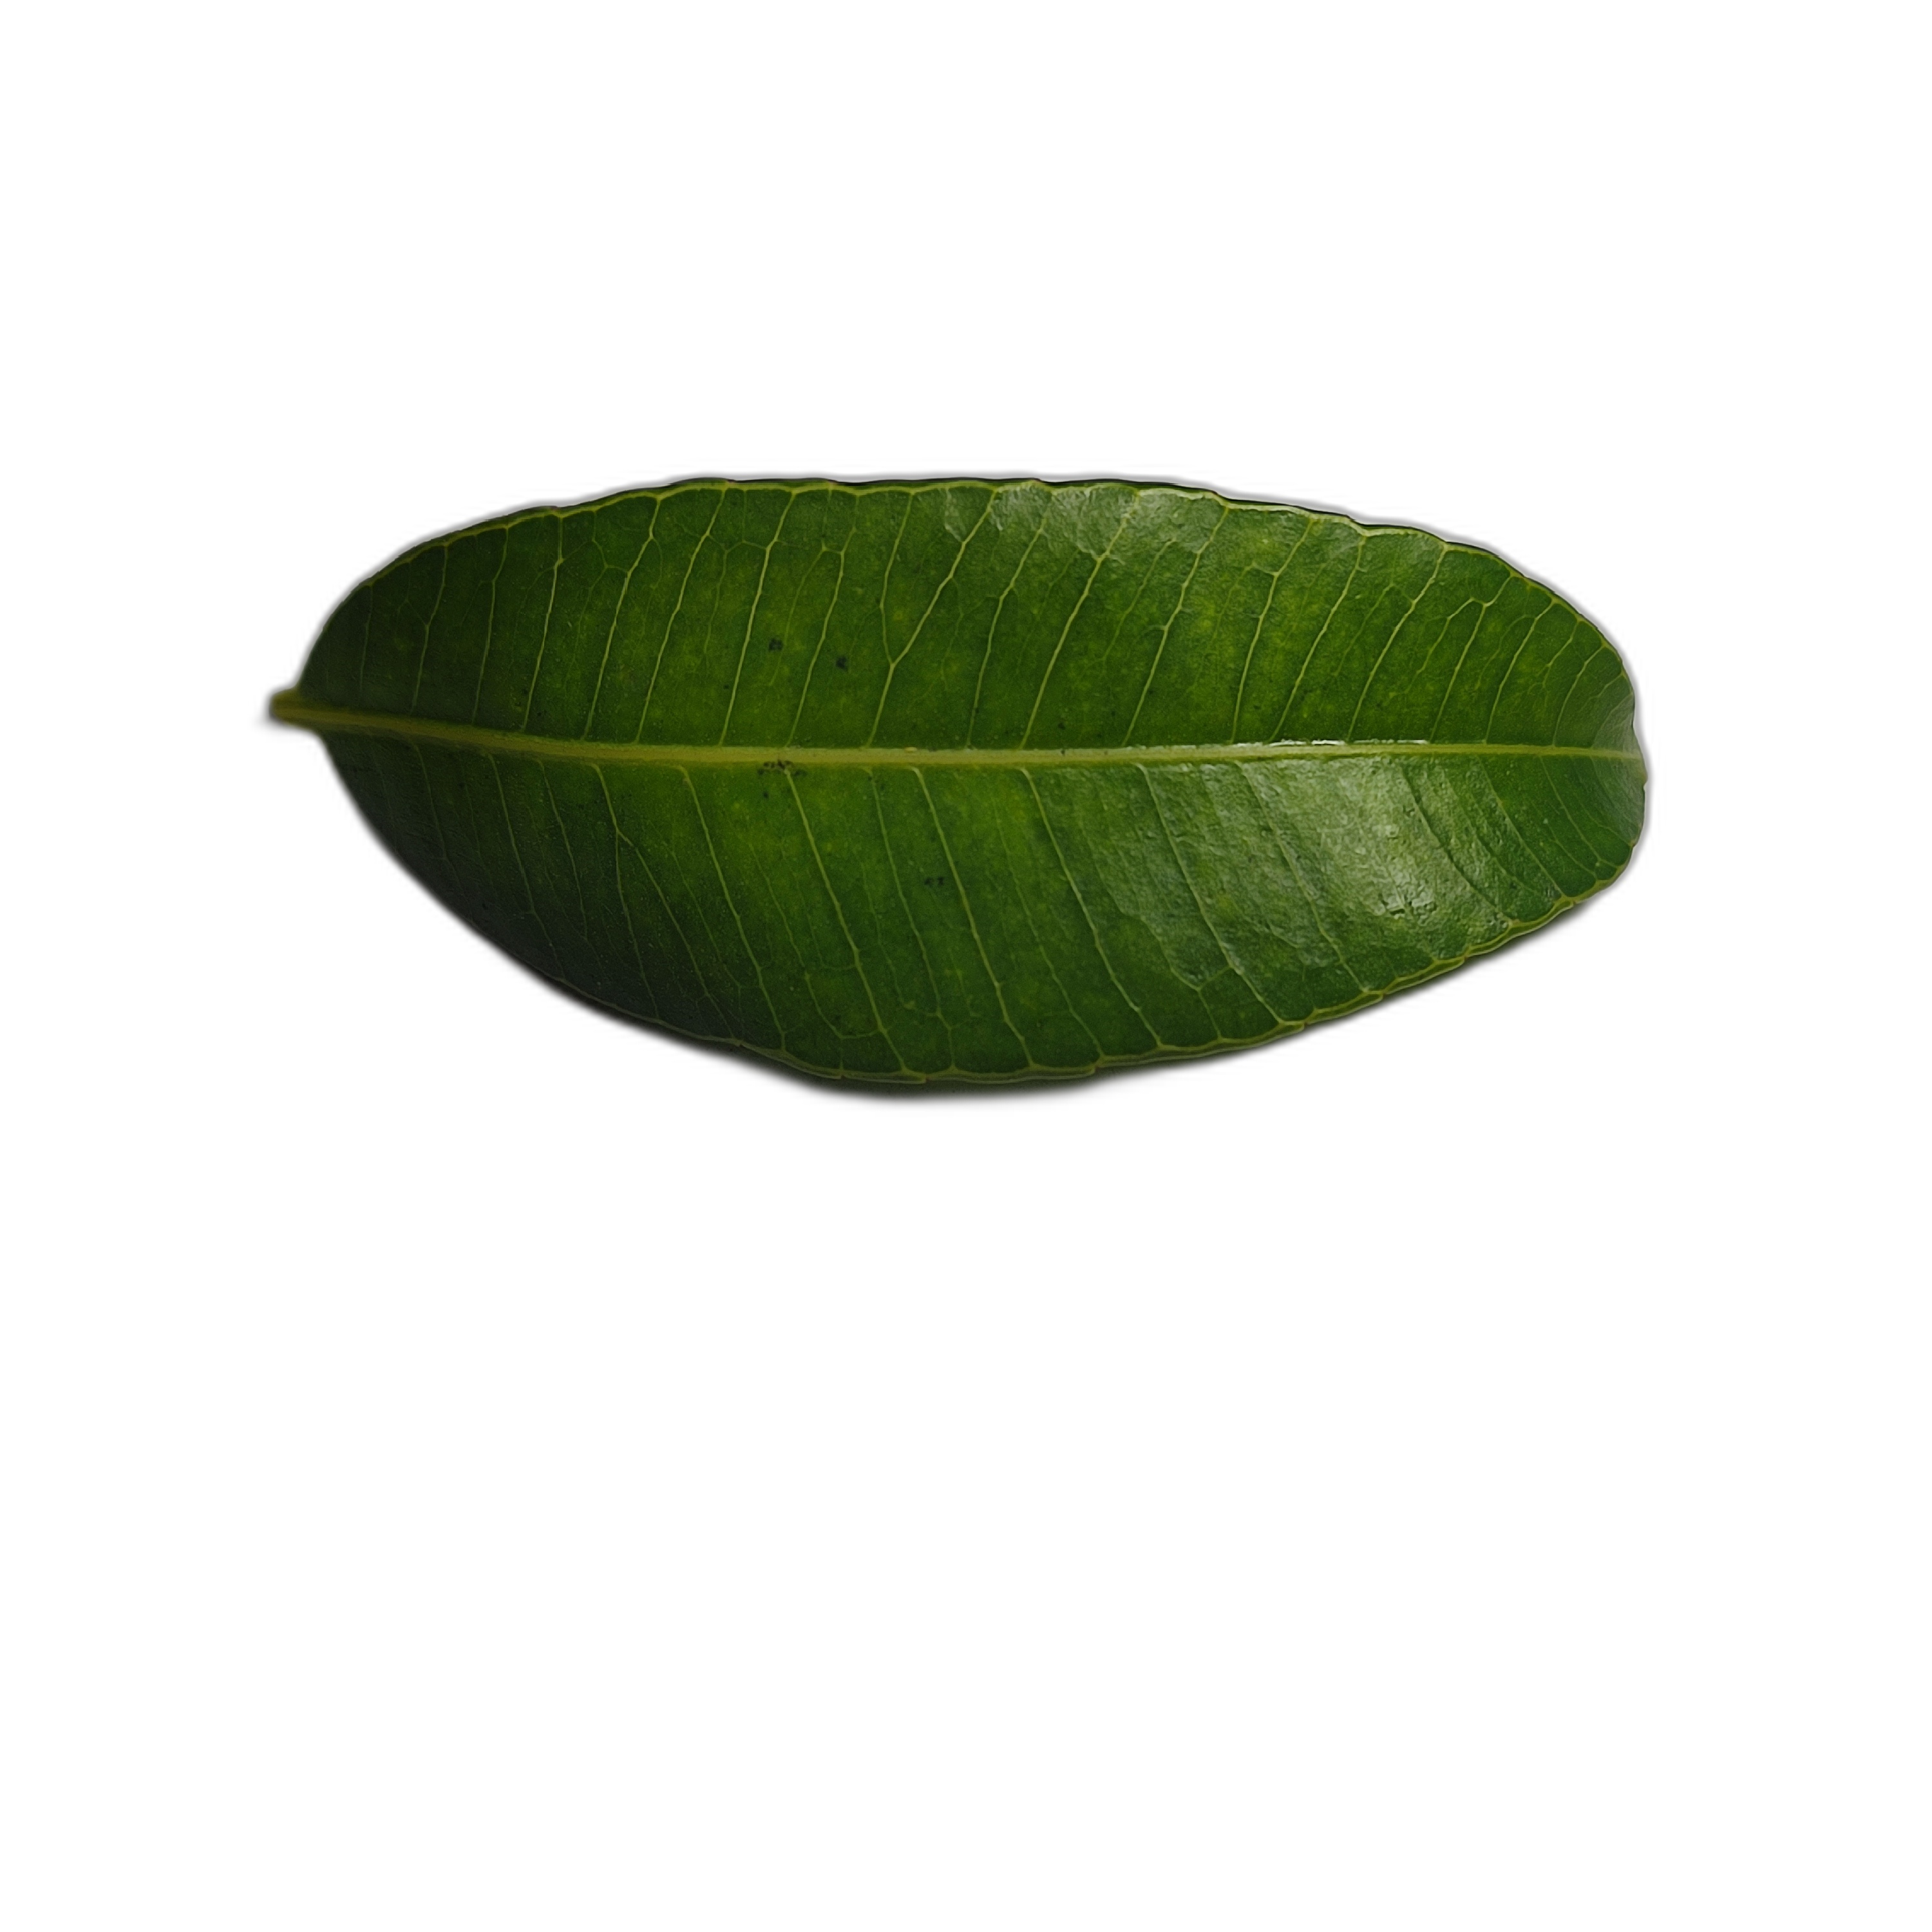
Label: healthy